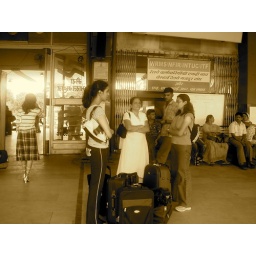
check out the retard wearing silver strappy shoes at a railway station early in the morning. I repeat RETARD.